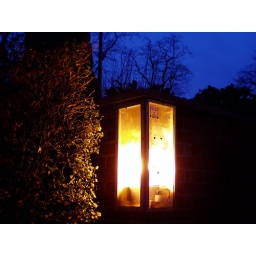
light bulb in glass box in wall, Goldsmiths